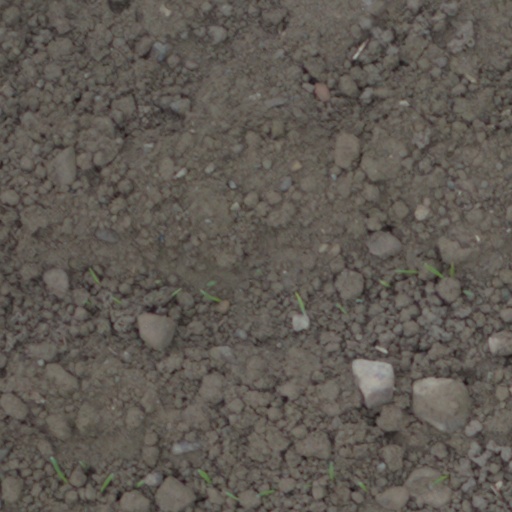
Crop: wheat